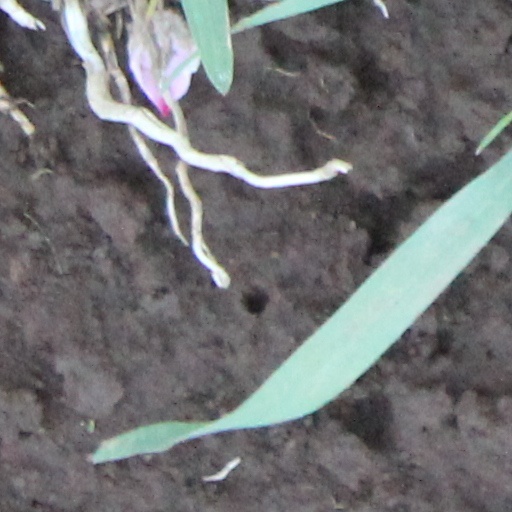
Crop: wheat